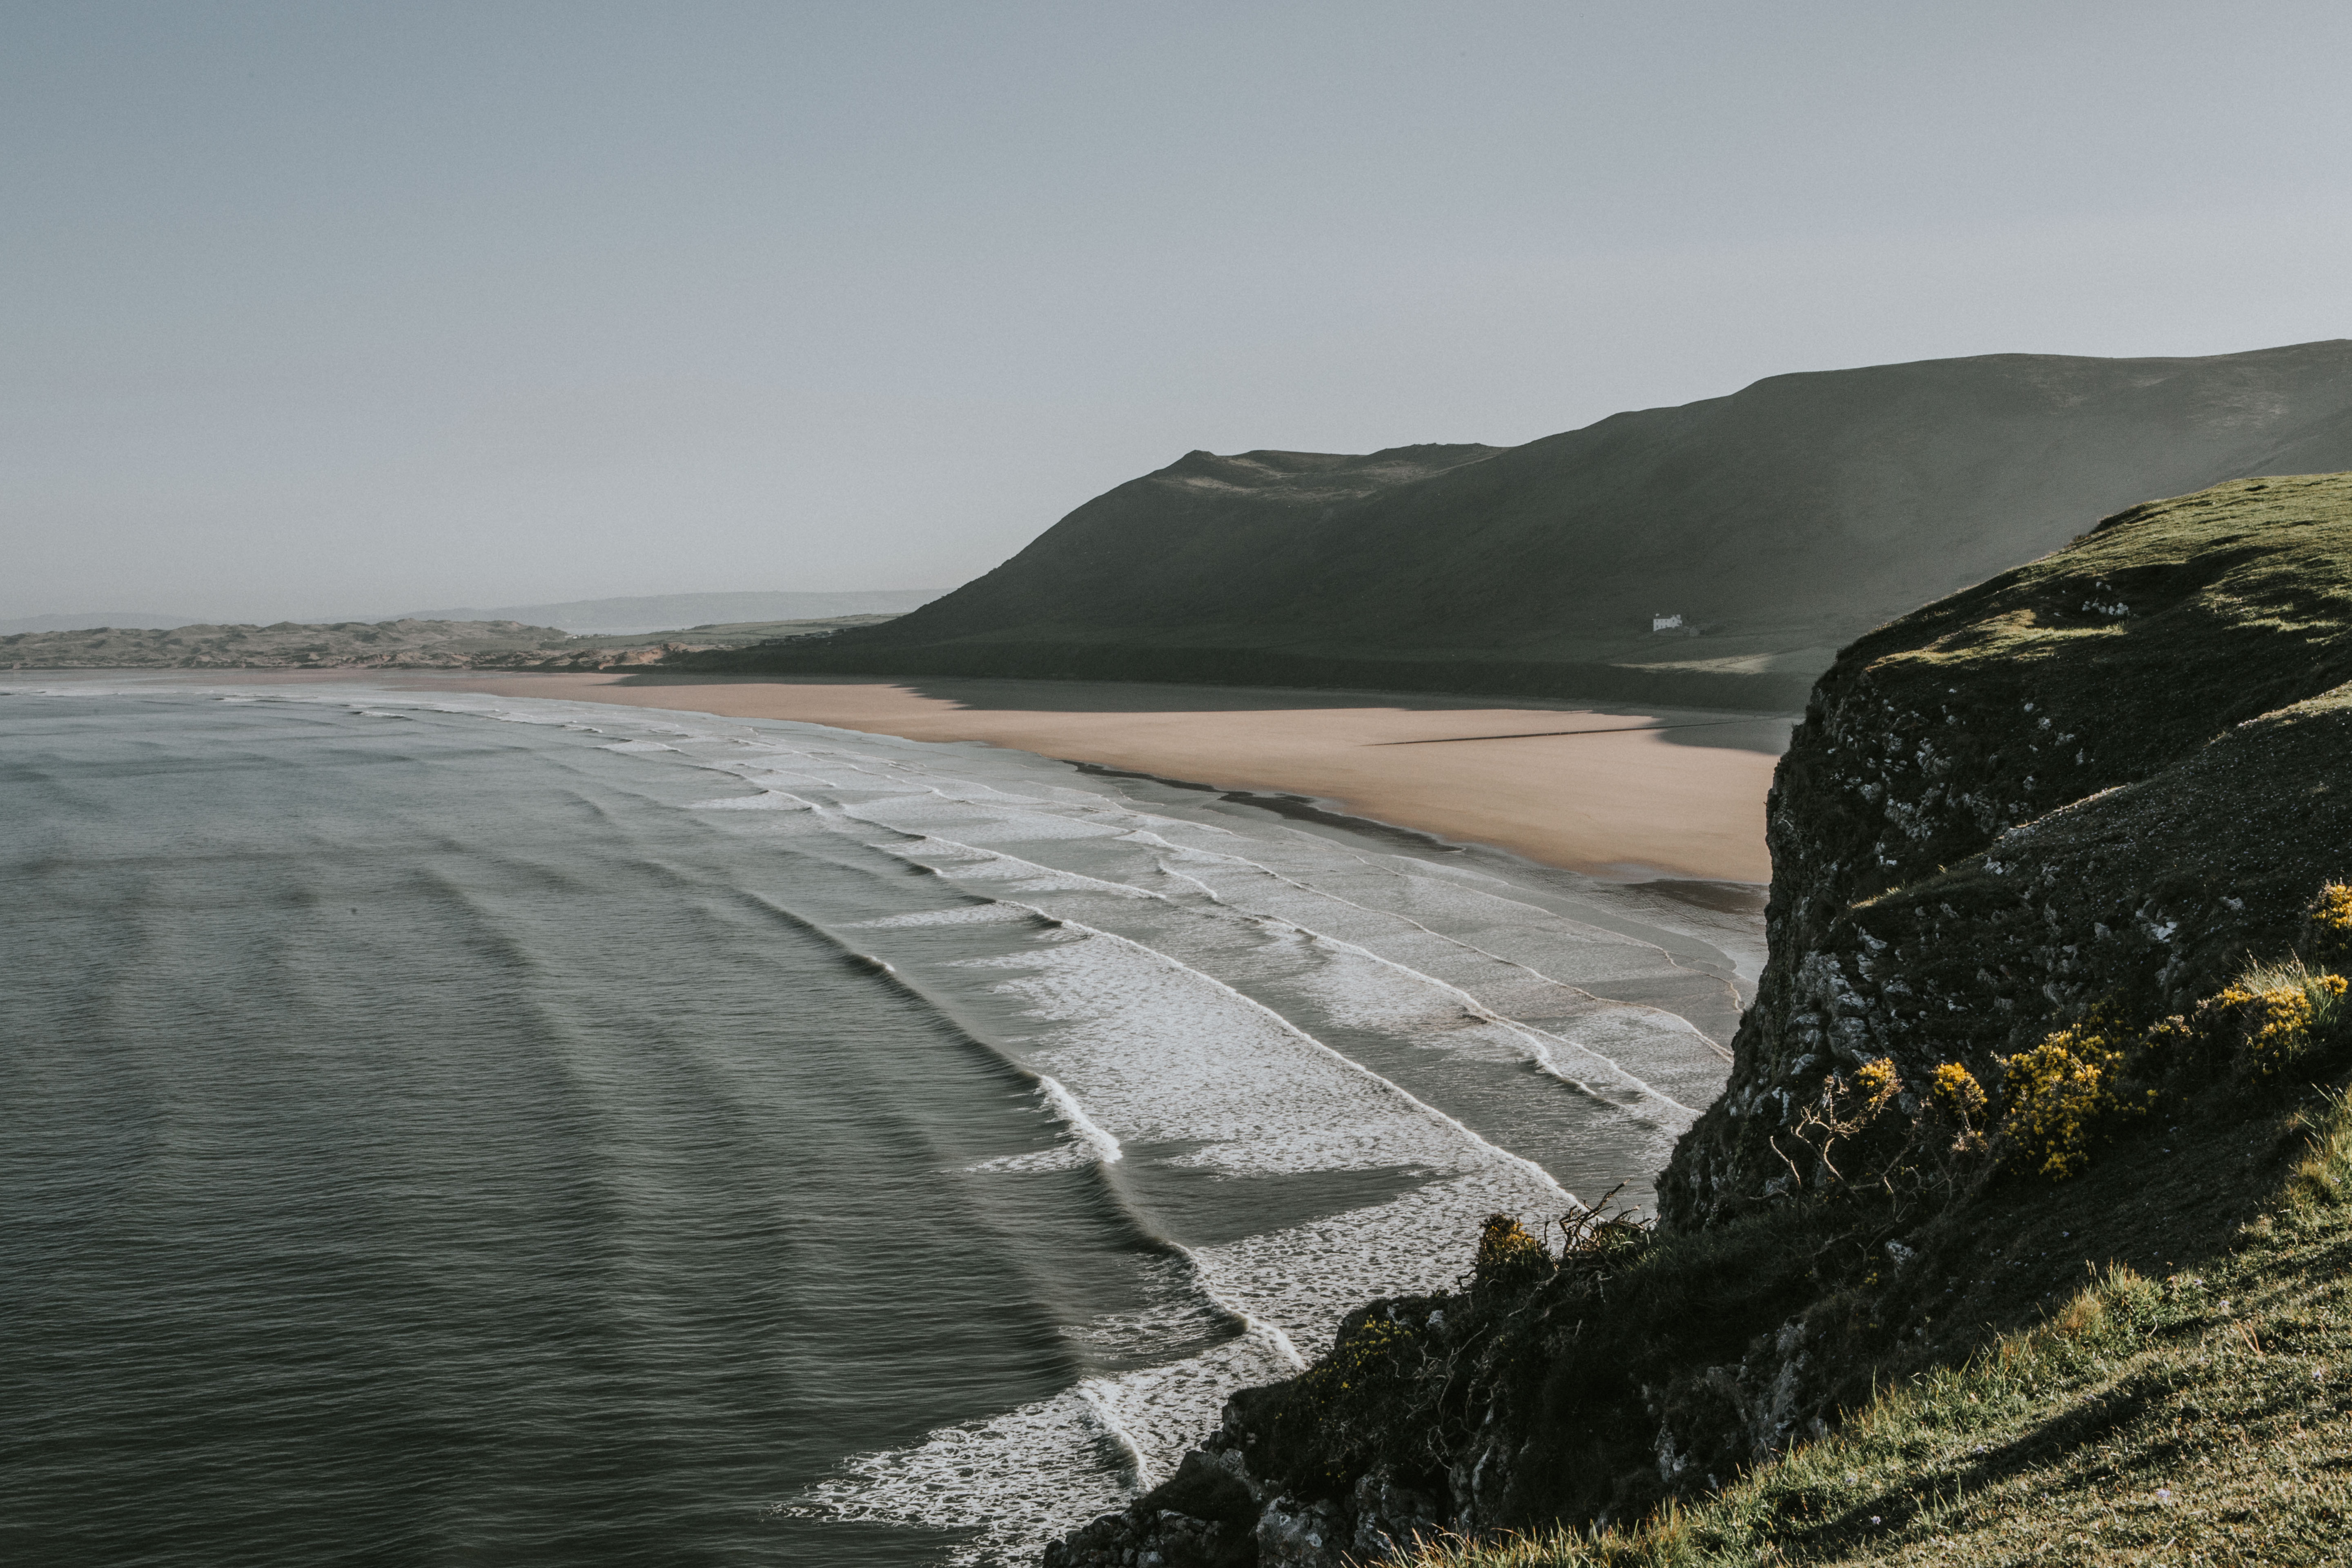
beach, sea, coast, water, sand, rock, ocean, horizon, mountain, shore, wave, lake, cliff, bay, reservoir, terrain, body of water, cape, landform, wind wave